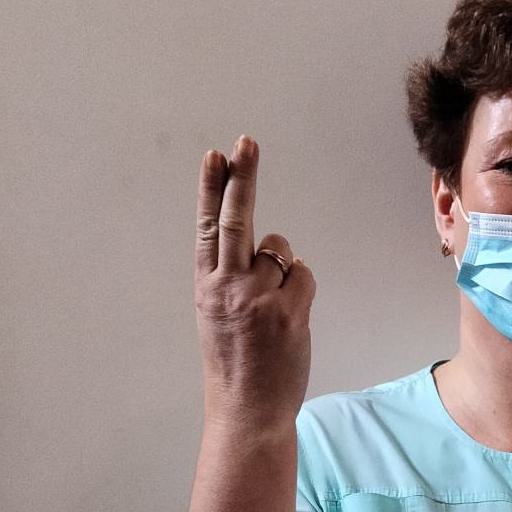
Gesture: two_up_inverted